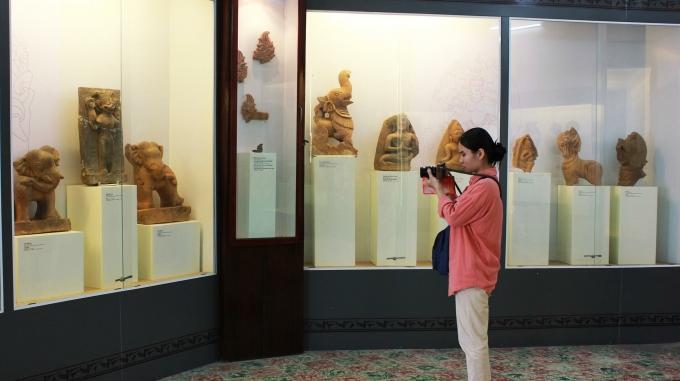
một cô gái đang cầm máy ảnh chụp hình trong một căn phòng trưng bày